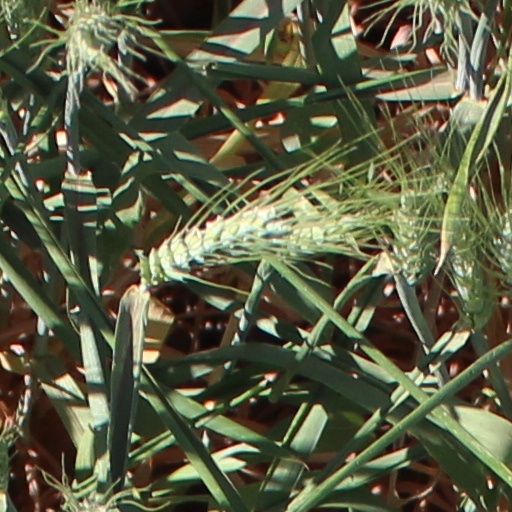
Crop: wheat